Moonlight Mile (manga)

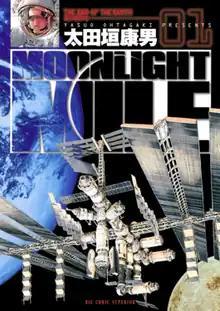
First "tankōbon" volume cover

Moonlight Mile (stylized in all caps) is a Japanese manga series written and illustrated by Yasuo Ohtagaki. It was serialized in Shogakukan's "seinen" manga magazine "Big Comic Superior" from December 2000 to November 2011, when the manga entered a ten-year hiatus. It resumed publication on Pixiv in December 2021. A 26-episode anime television series by Studio Hibari was broadcast on Wowow for two seasons in 2007.